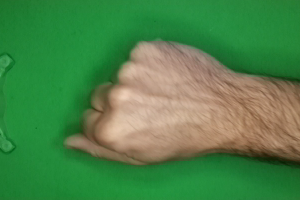
Label: rock